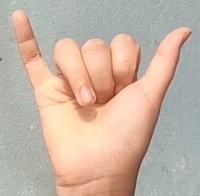
ASL sign: Y